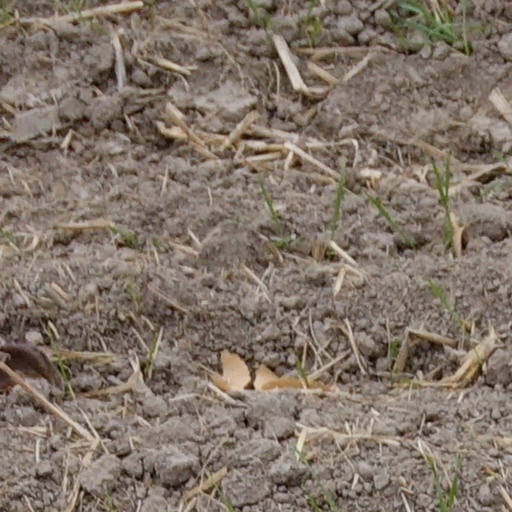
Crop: wheat